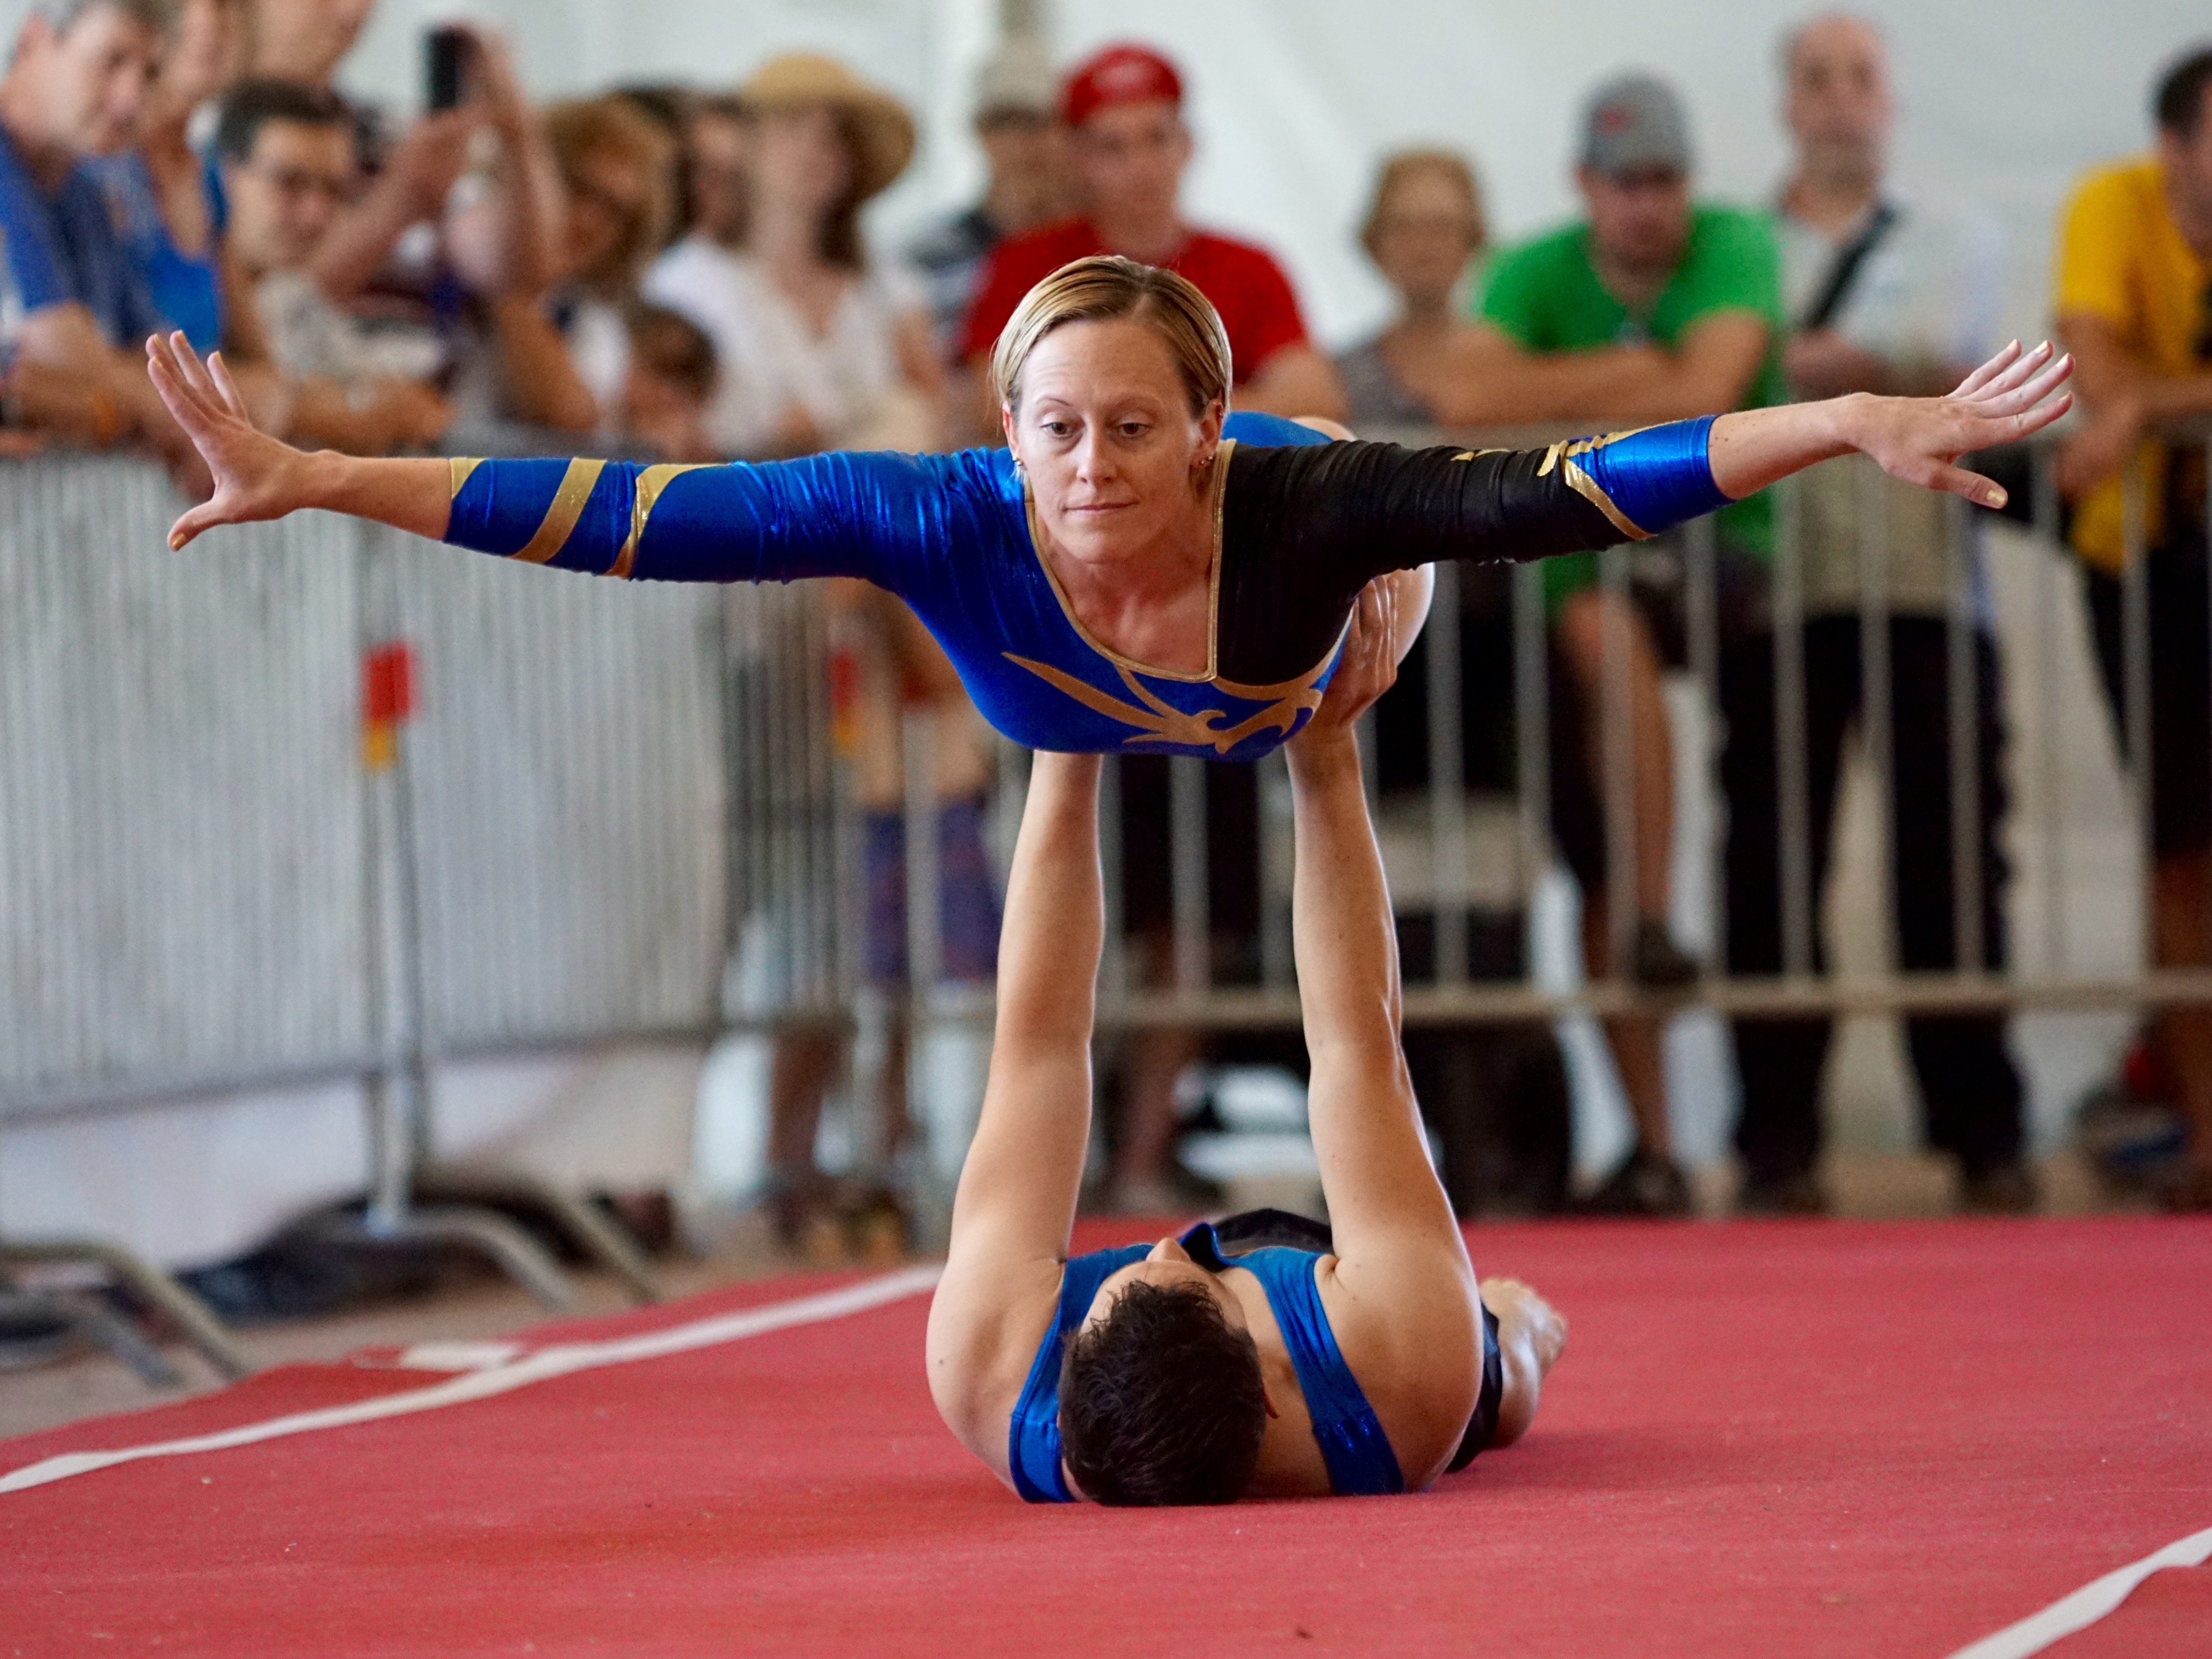
competition, sports, athletics, gymnastics, gymnast, floor exercises, artistic gymnastics, floor gymnastics